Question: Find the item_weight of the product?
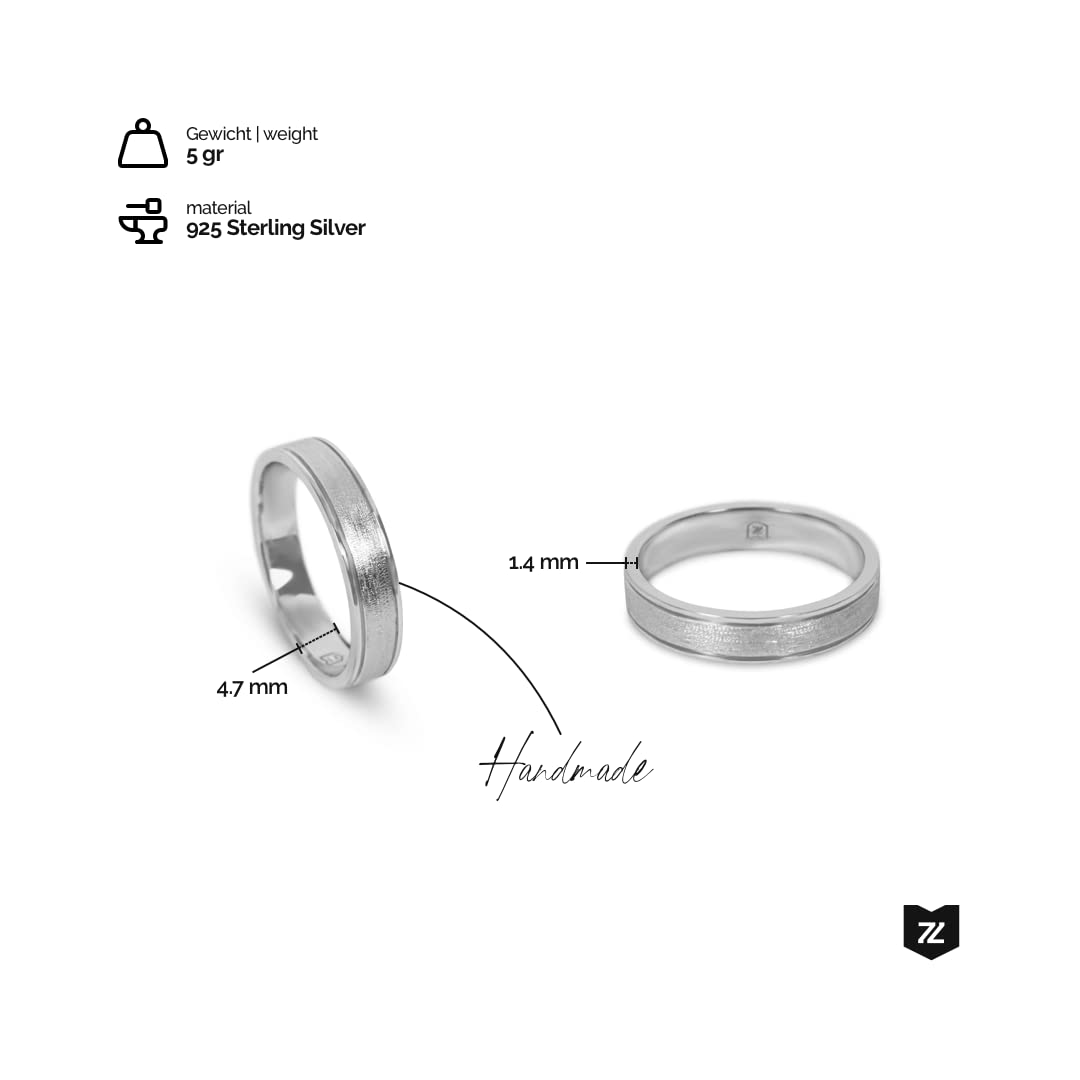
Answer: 5.0 gram